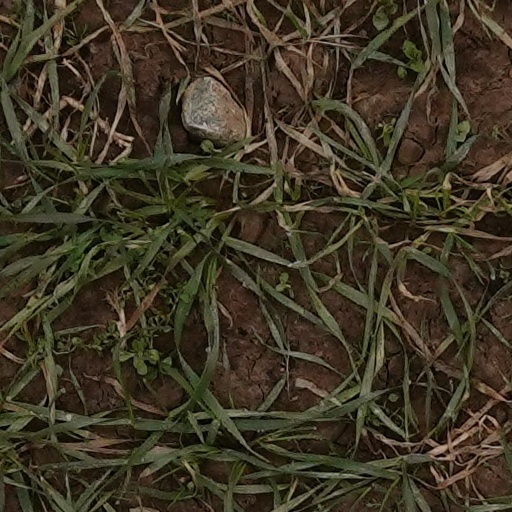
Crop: wheat